Minnesota Legal Marijuana Now! Party

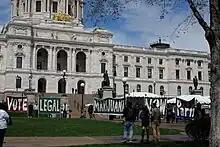

During testimony supporting Minnesota Senate File 73 to create a regulated commercial cannabis market, at the bill's first Minnesota Senate committee hearing, in 2023, Oliver Steinberg, a Legal Marijuana Now Party founder, said that marijuana prohibition has not stopped people from using cannabis, but prohibition has "succeeded perhaps in terrorizing or intimidating citizens, in canceling civil liberties, blighting both urban and rural communities, all without eradicating the outlawed substance." Some political scholars have remarked that Minnesota's single-issue marijuana parties and strong third parties such as Independence, which evolved from Governor Jesse Ventura's Reform Party, motivated the state Democratic—Farmer—Labor Party to pass a marijuana legalization law, in 2023.